Henson Robinson Zoo

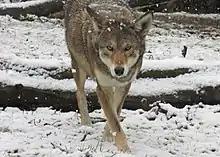
Red Wolf at Henson Robinson Zoo

Since 2019, staff began rewriting the zoo's master plan. The new plan will maintain the zoo's membership in and compliance with the American Species Survival Plan, the endangered-species-oriented operating plan that governs most U.S. professional zoos. The Survival Plan urges zoos to concentrate on the creation and maintenance of socially healthy groups of geographically separated animals so that they can breed and perpetuate their genetic heritage without inbreeding.